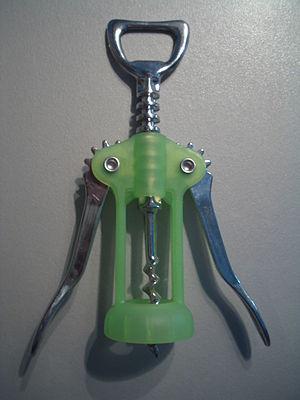
Tire-bouchon à levier, nommé familièrement ""gendarme"""